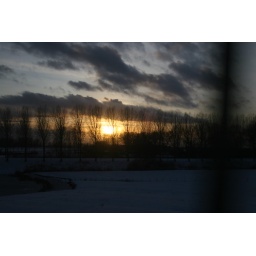
Photo taken out of train window on the way from Amsterdam to Venray Station.Somewhere in the province of Limburg, The Netherlands